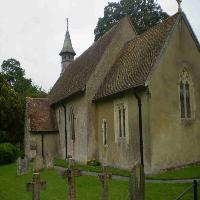
Weather: cloudy or overcast